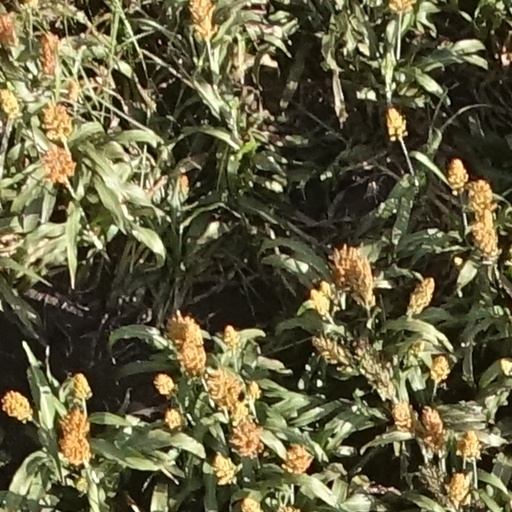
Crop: sorghum